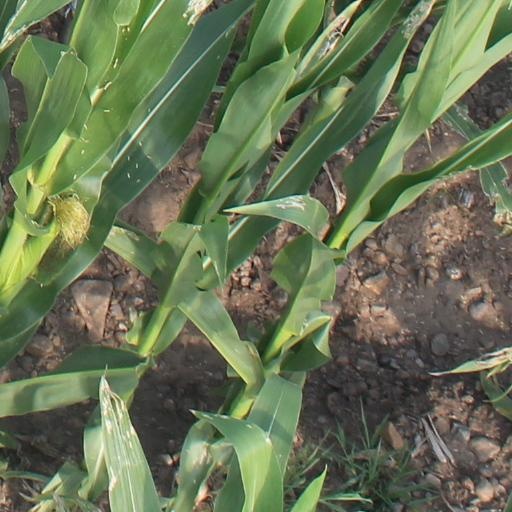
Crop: maize; corn